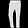
Label: Trouser